History of Middlesbrough

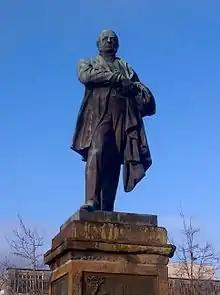
The monument to John Vaughan. The inscription names him as 'founder of the iron trade in Middlesbrough'.

By 1851 Middlesbrough's population had grown from 40 people in 1829 to 7,600. Pig iron production rose tenfold between 1851 and 1856 and by the mid-1870s Middlesbrough was producing one third of the entire nations Pig Iron output. It was during this time Middlesbrough earned the nickname "Ironopolis".